Candlestick

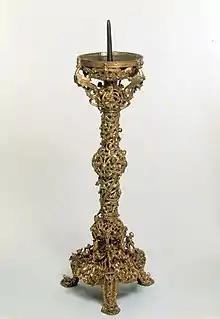
Gloucester Candlestick

Candles and candlesticks are also used frequently in religious rituals and for spiritual means as both functional and symbolic lights.